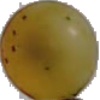
Label: white_grape